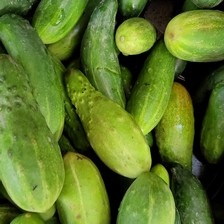
Label: cucumber